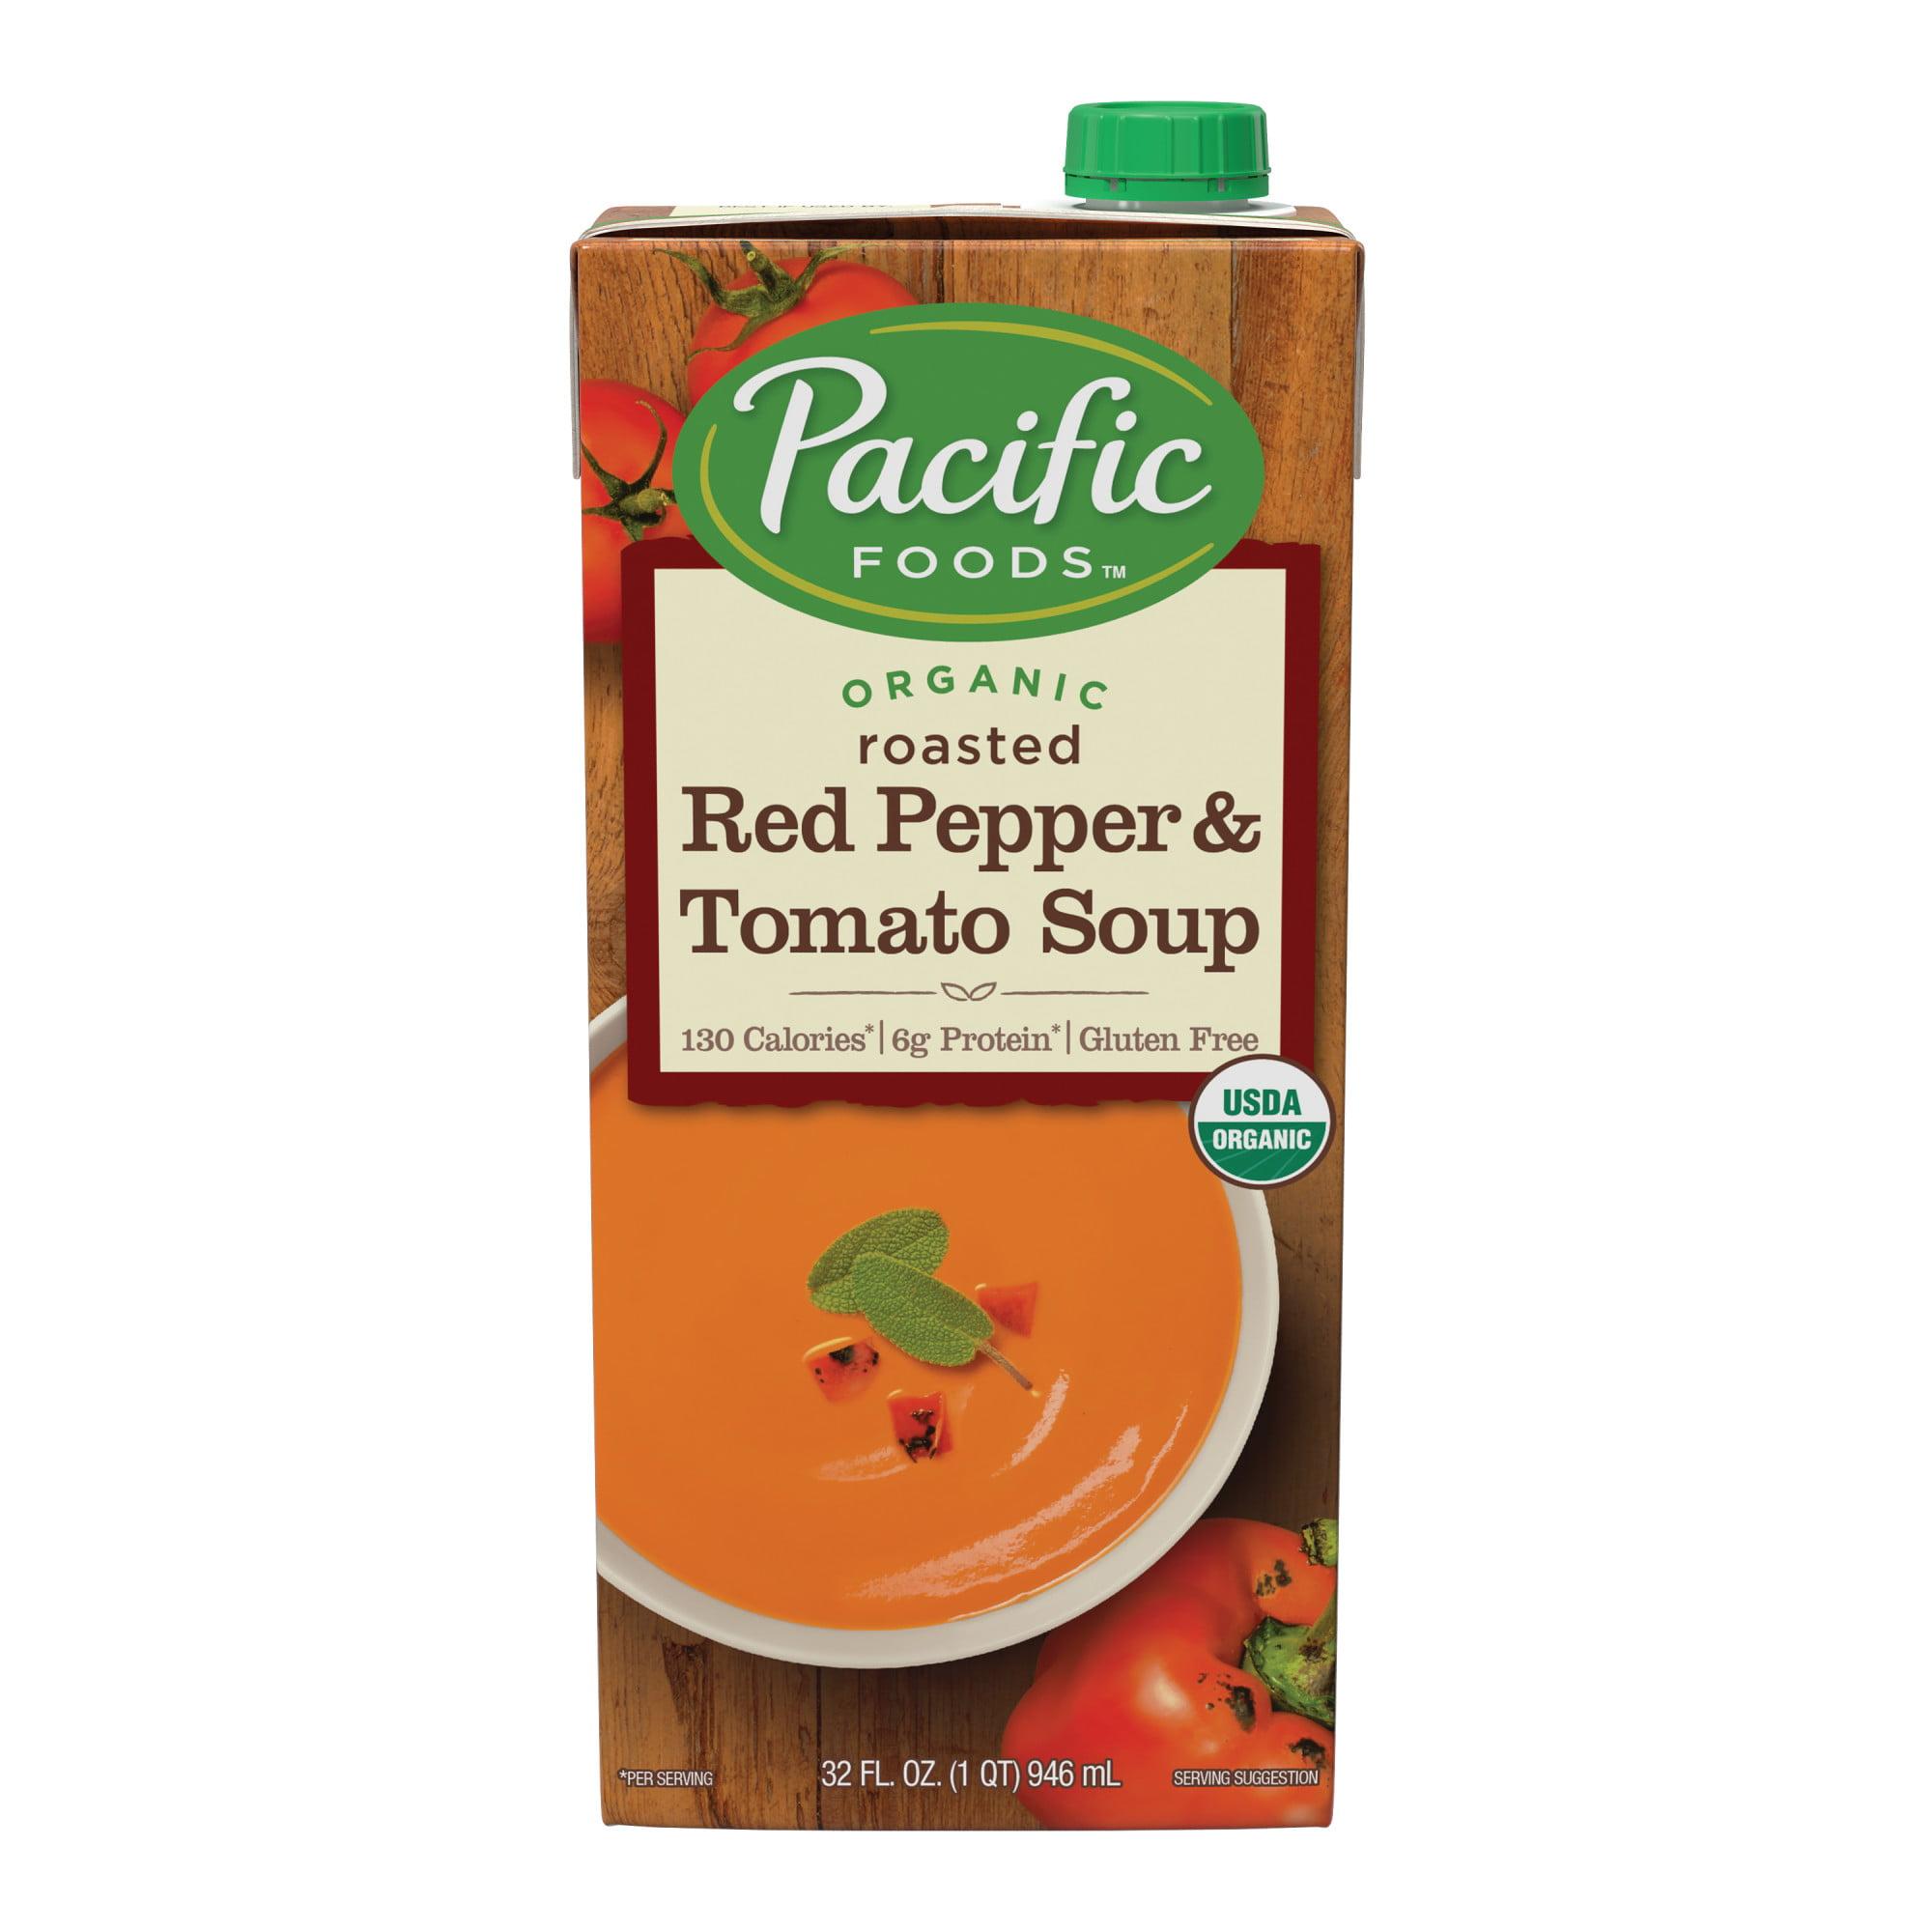
Waste category: cardboard